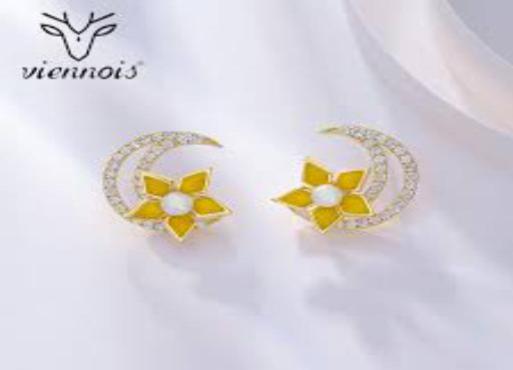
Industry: Clothes